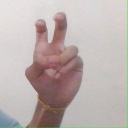
अक्षर: ई